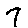
Label: 7